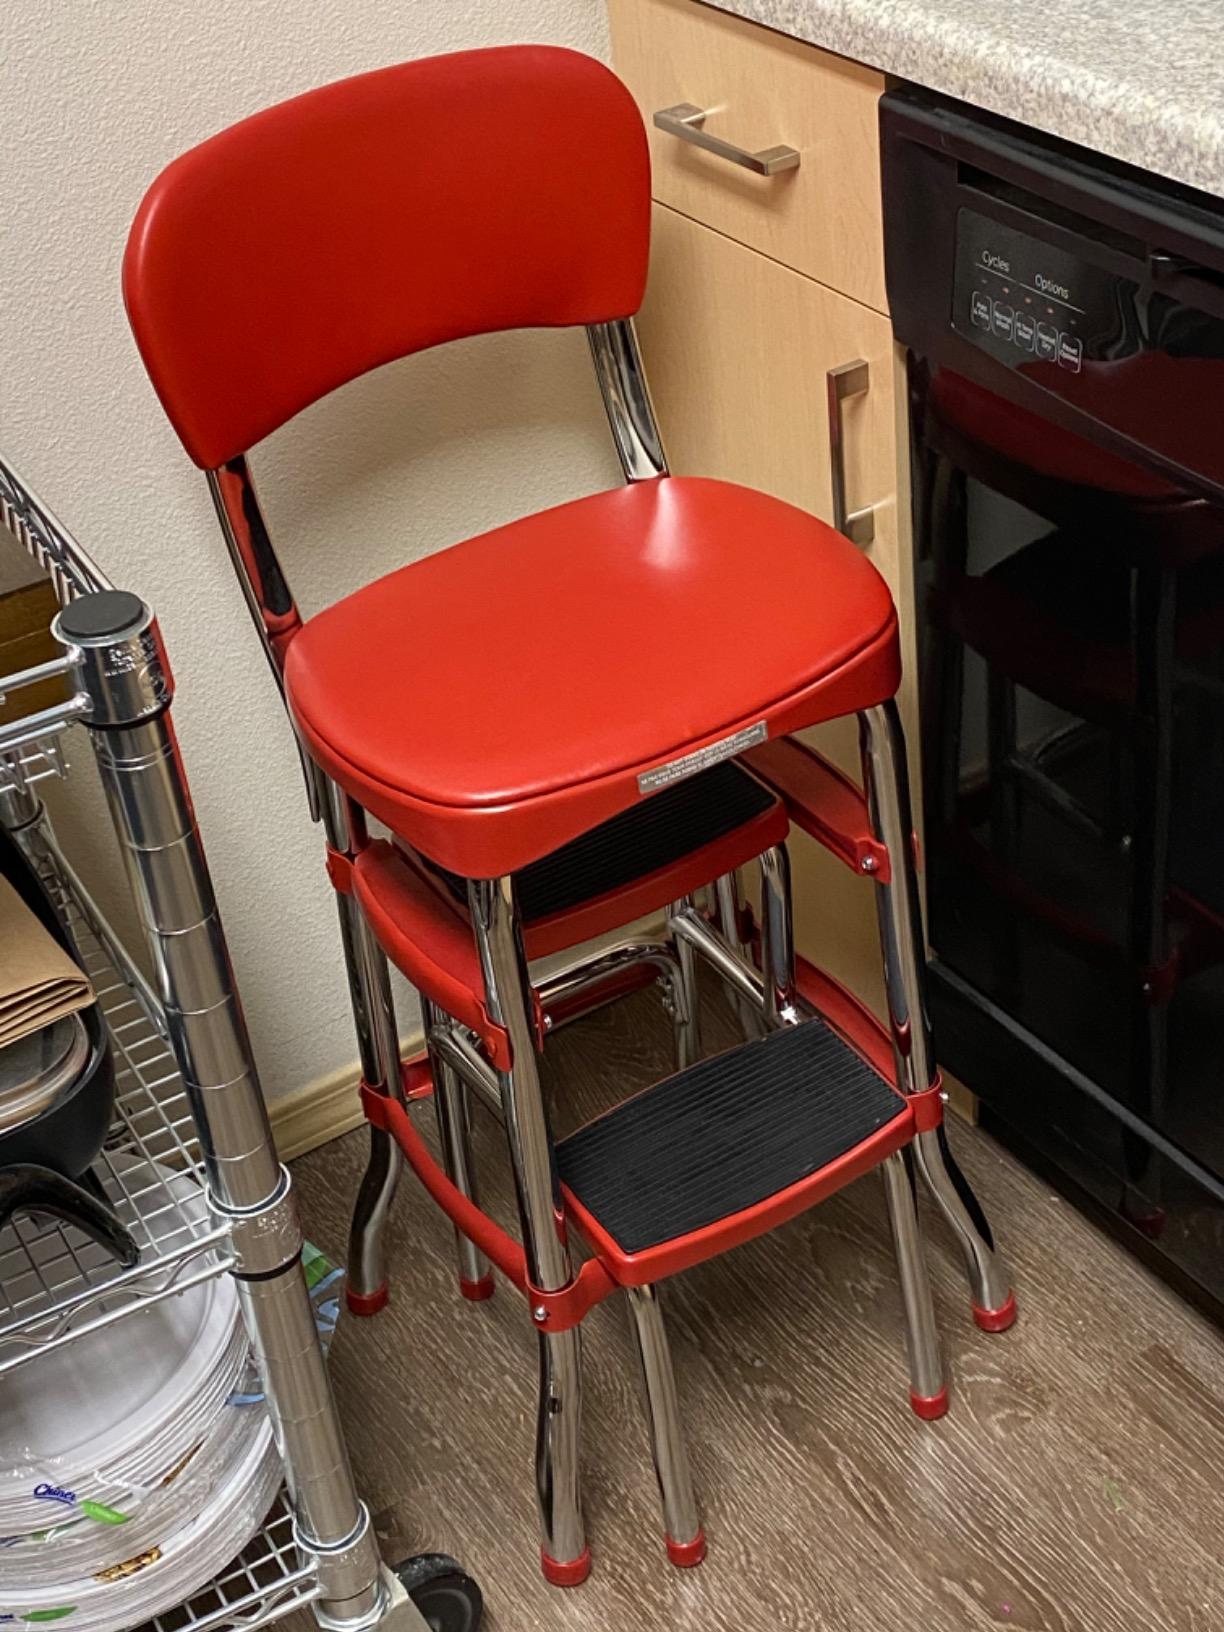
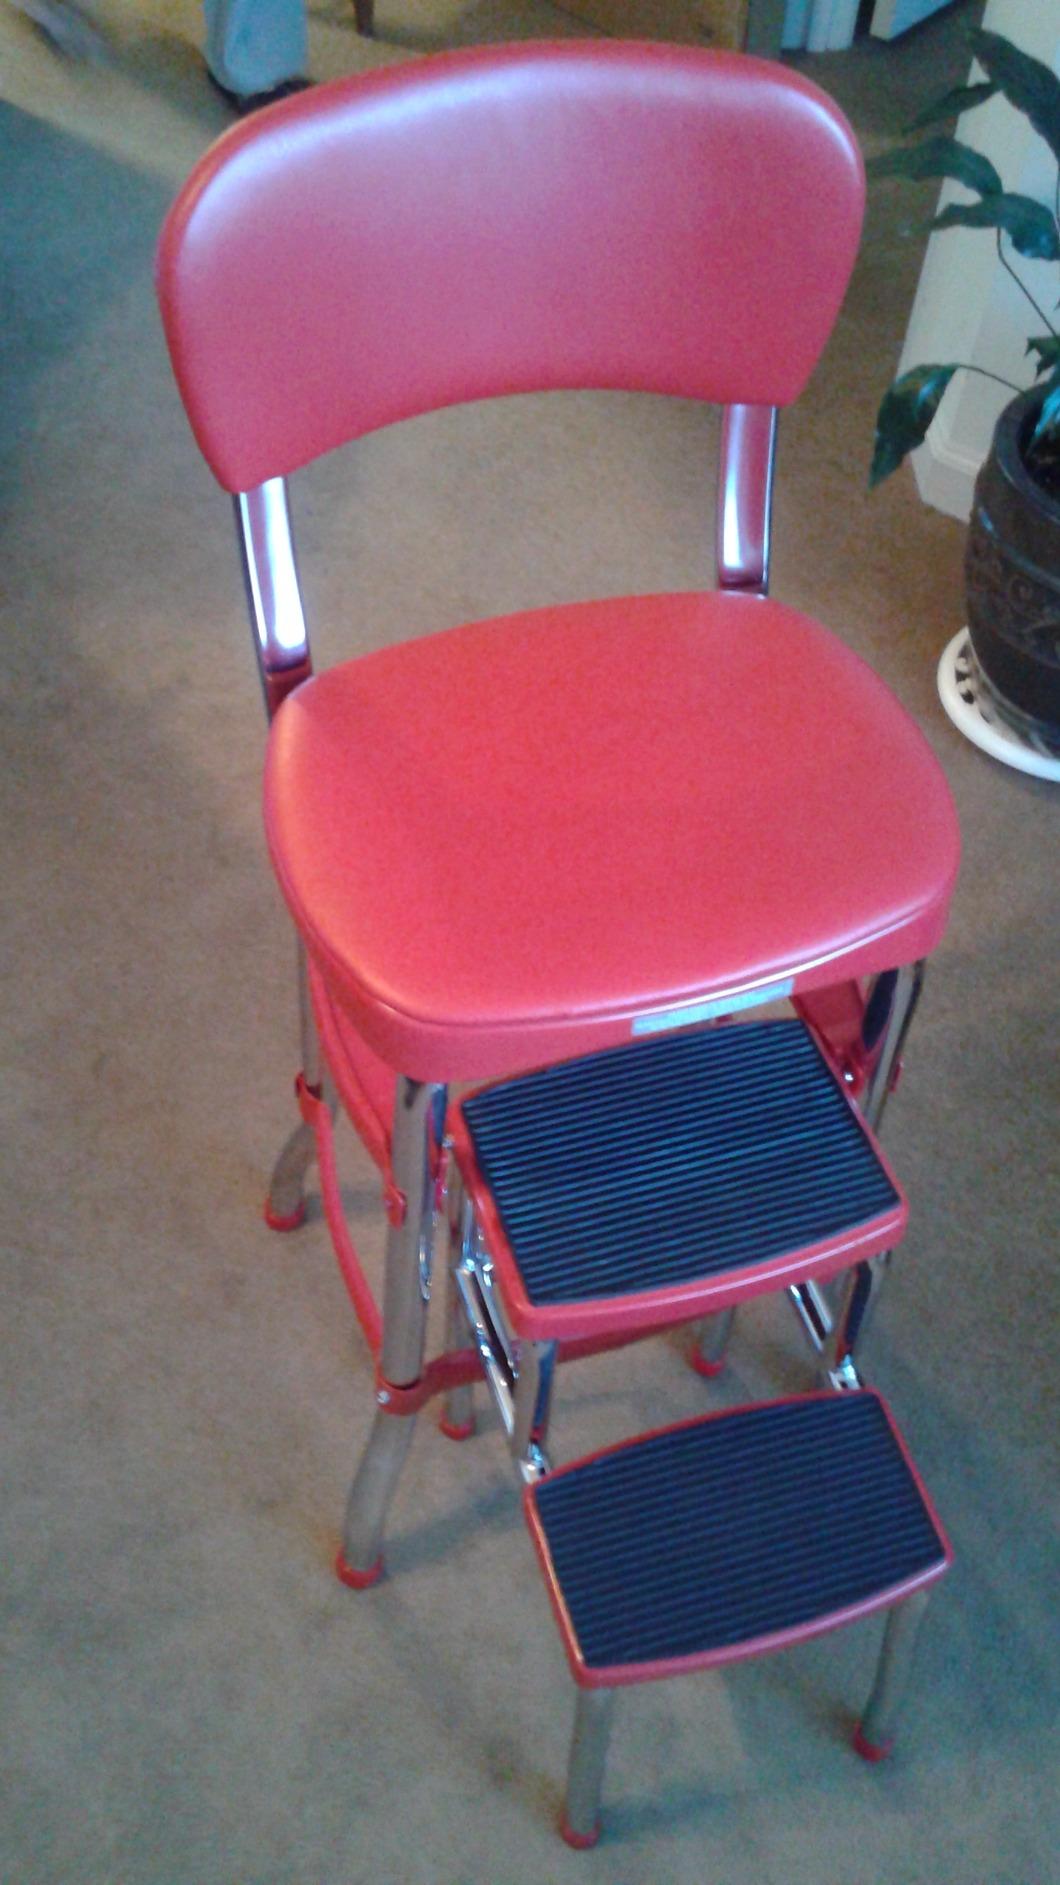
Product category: items_chair
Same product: yes